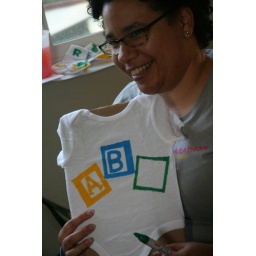
Need $ in the green box